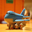
Label: airplane